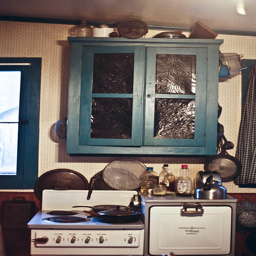
A glass fronted cabinet over a very small stove and oven
A kitchen wtih a cabinet over an older stove.
A green cabinet above an oven in a kitchen.
A kitchen with outdated appliances under a green cabinet.
A blue cabinet adorns the wall above the stove.